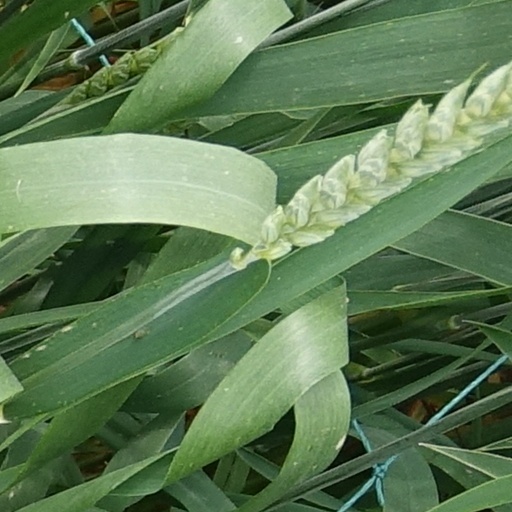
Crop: wheat